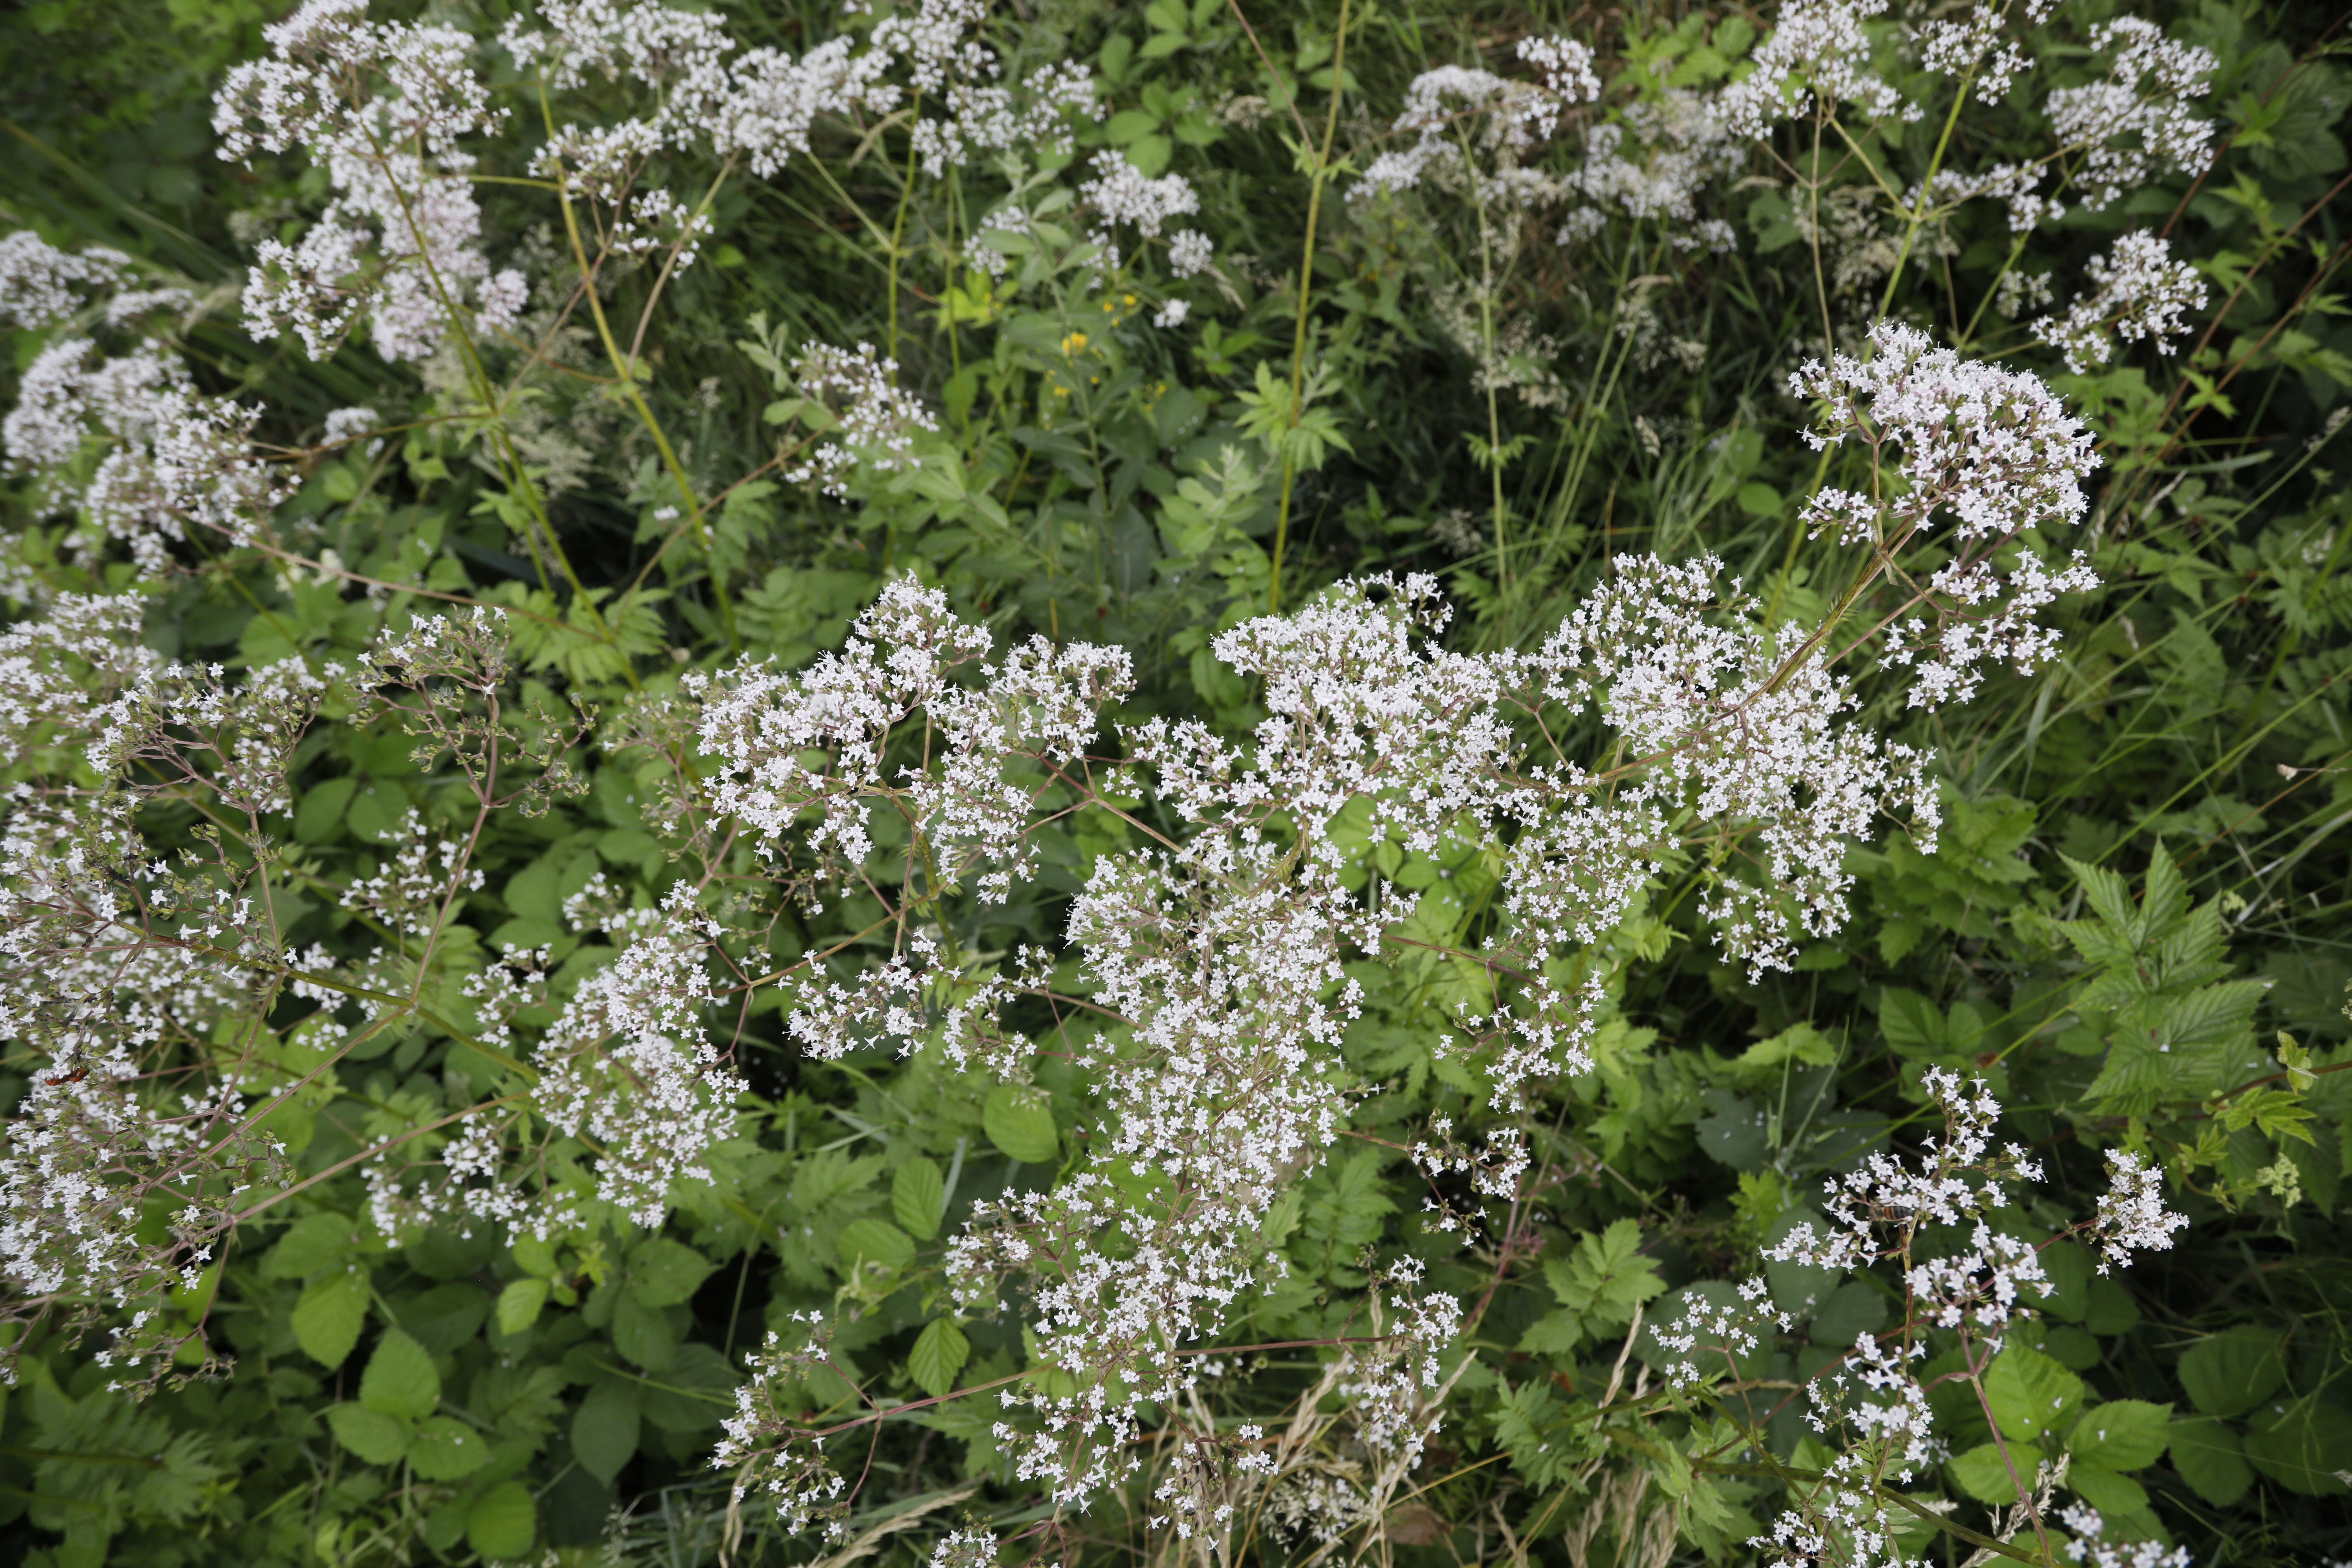
Plant species: Valeriana officinalis